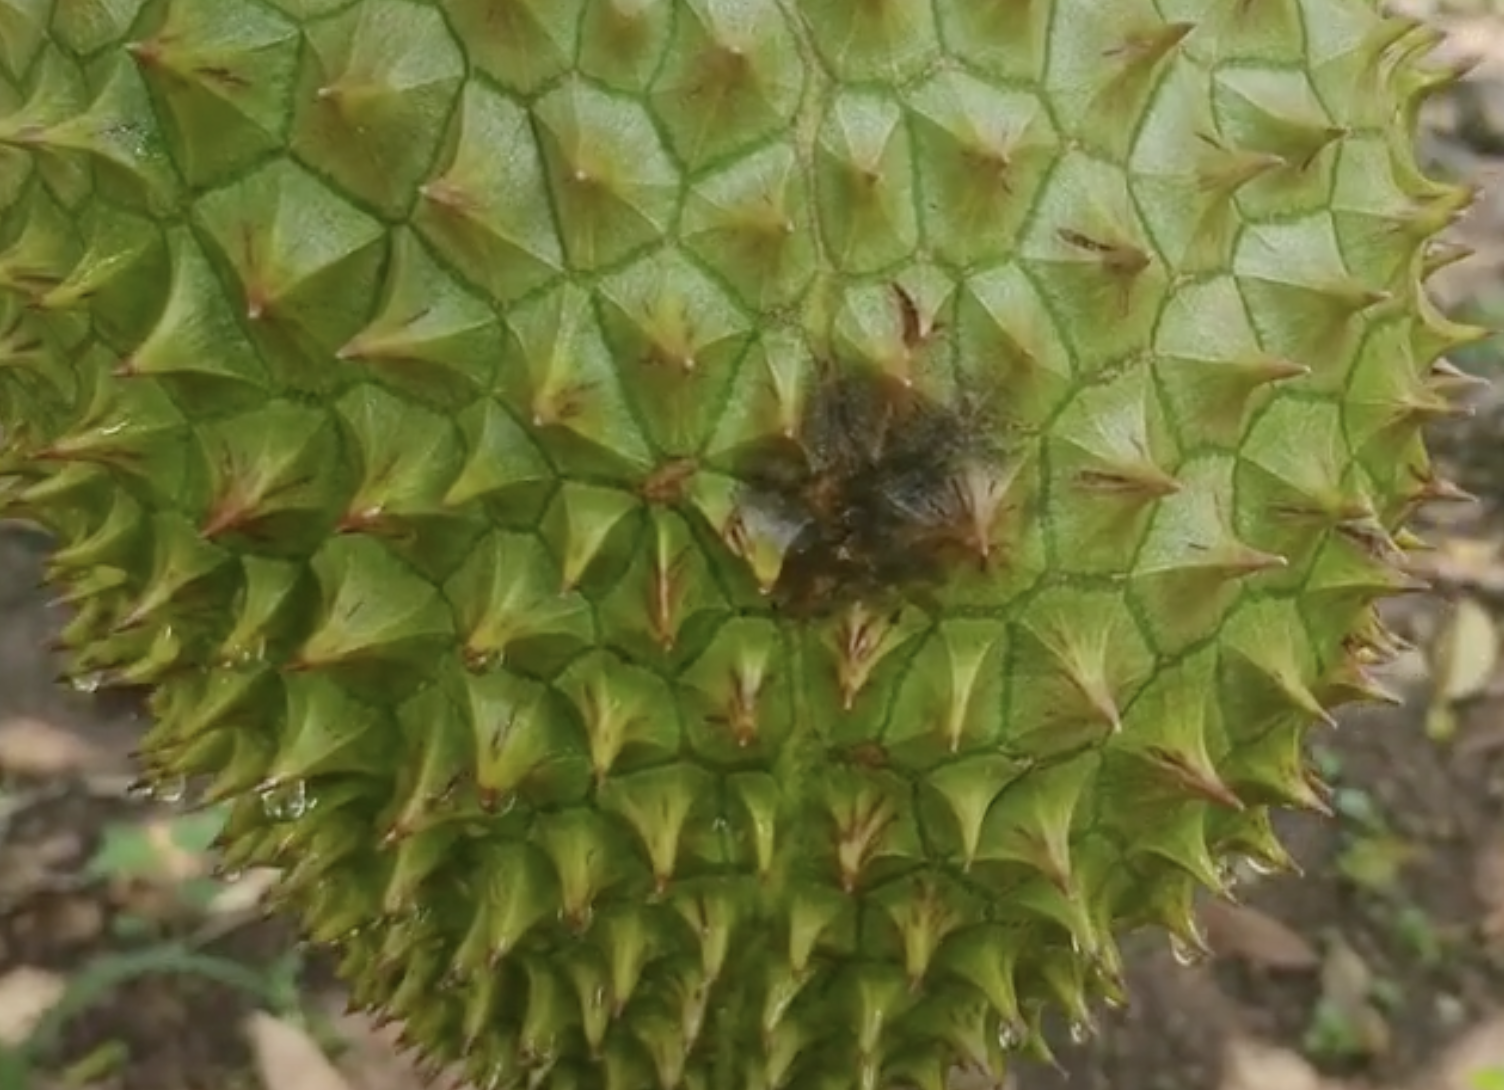
Label: fruit_rot